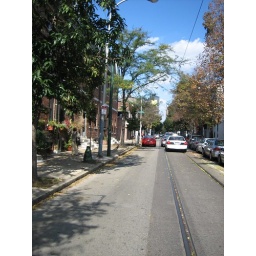
11 street in front of house